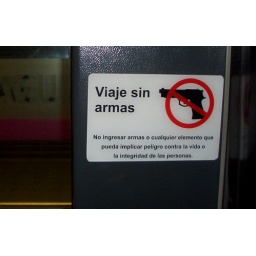
sign in red bus @ Bogota (again)